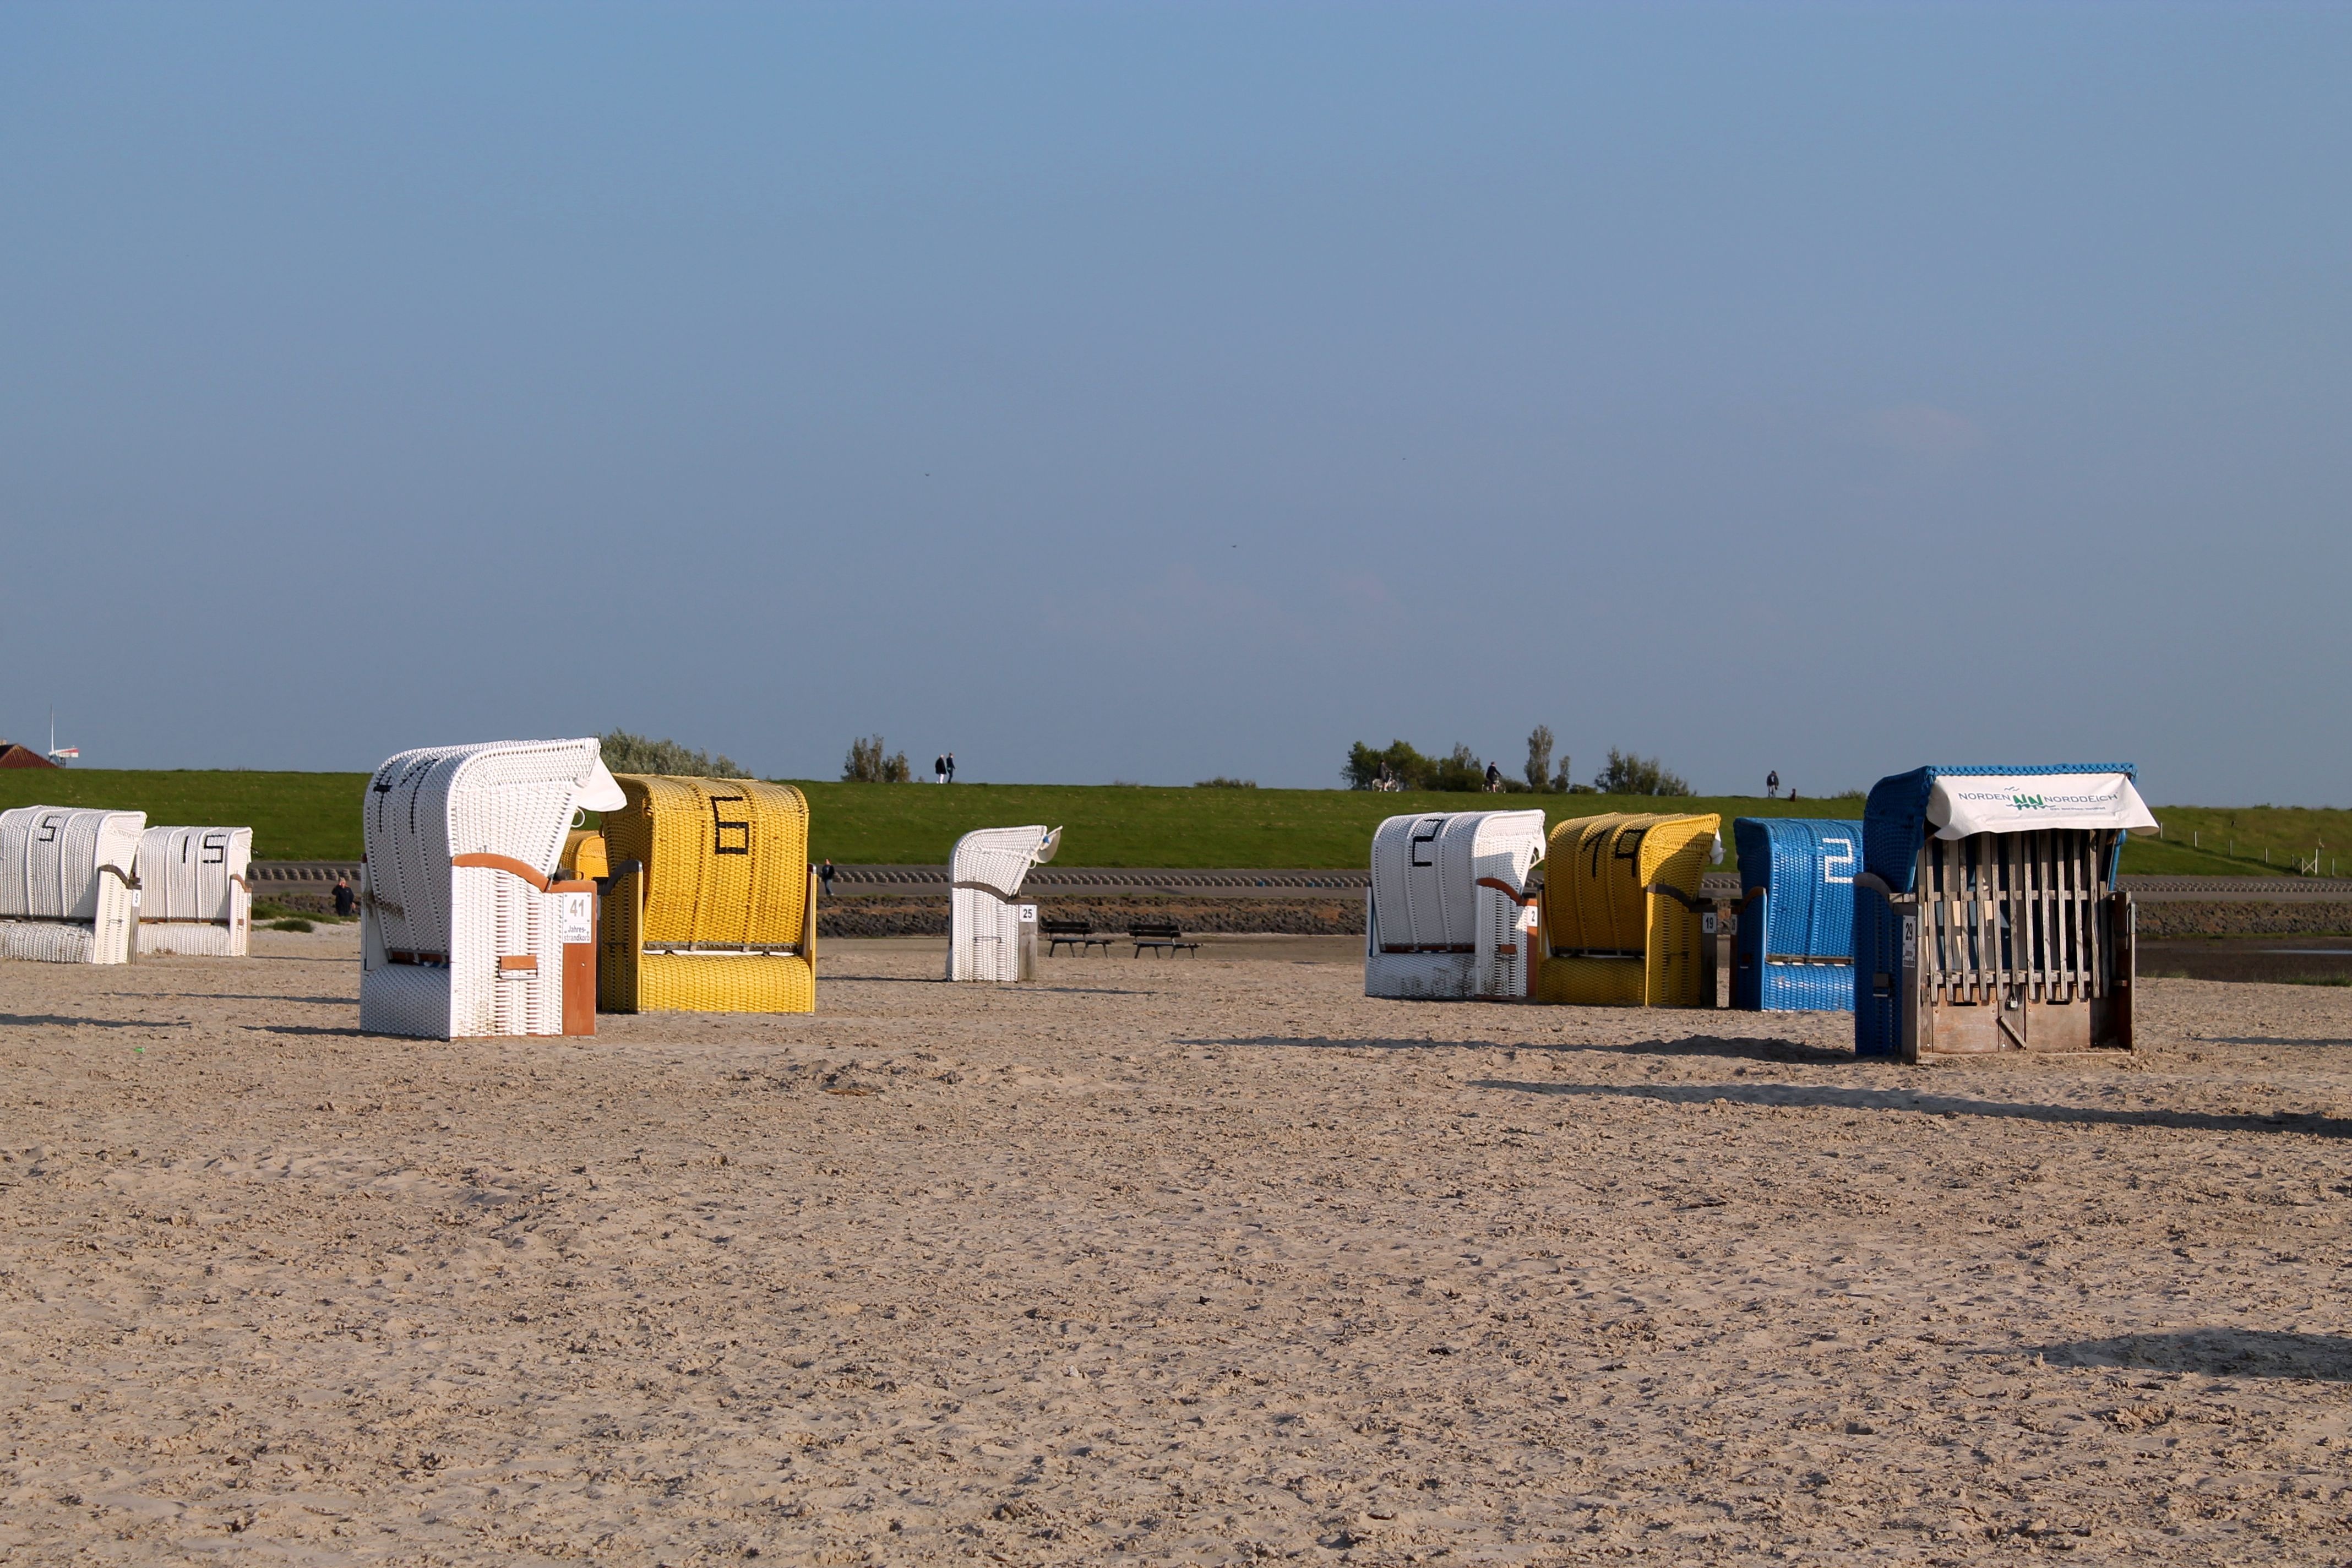
landscape, sea, coast, sand, sun, farm, summer, transport, holiday, agriculture, north sea, rural area, beach chair